Schmelz (Vienna)

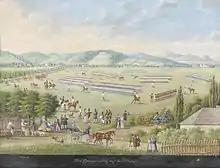
"Der Exerzierplatz auf der Schmelz" by Balthasar Wigand

Schmelz is a former parade and exercise ground located in Rudolfsheim-Fünfhaus in central Vienna, Austria. It also contained the first football field of SK Rapid Wien between 1899 and 1903.